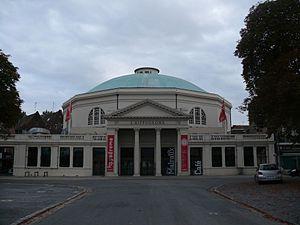
L'hippodrome, à Douai (Nord, France). This image was uploaded as part of Wiki Loves Monuments 2011. Afrikaans
L'Hippodrome de Douai est un bâtiment de cirque situé à Douai.
Ce tableau présente la liste de tous les monuments historiques classés ou inscrits dans la ville de Douai, Nord, en France.